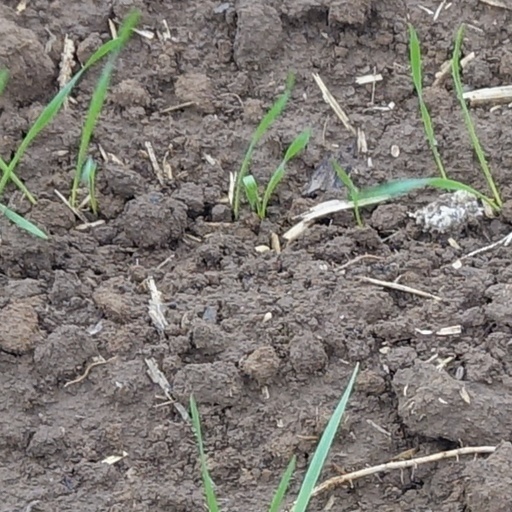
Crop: wheat